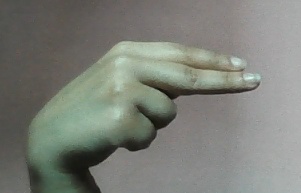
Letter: ain